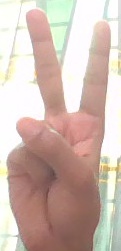
ASL sign: 2